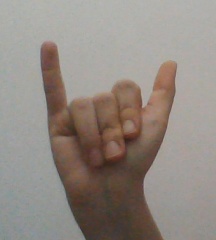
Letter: ya